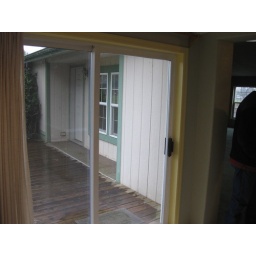
View from sliding glass door, overlooking wood deck in front of house